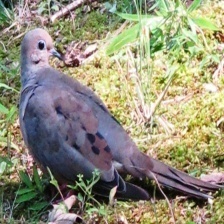
Species: MOURNING DOVE
Scientific name: ZENAIDA MACROURA